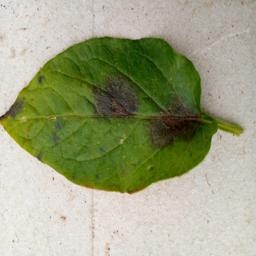
Etiqueta: Late Blight